Hotel Chelsea

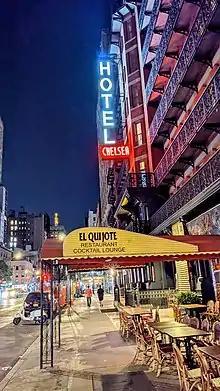
El Quijote and Hotel Chelsea at night in July 2022

BD Hotels took over the hotel's operation that July and began working to renovate 120 of the hotel rooms, as well as restoring or preserving the apartments of 51 existing tenants. At the time, the renovation was planned to be completed in 2018. SIR Chelsea LLC, led by Sean MacPherson, Ira Drukier, and Richard Born, bought the Chelsea Hotel in October 2016 for $250 million. MacPherson led additional renovations at the hotel, including restoration of artwork and design features, as well as new public areas like a bar and spa on the roof. To convince mayor Bill de Blasio to approve further changes, Drukier and Born sent tens of thousands of dollars to various funds for de Blasio. Bard's collection of paintings was sold off in 2017 after he died, and work was again halted that year when the city found high concentrations of lead in the dust. By then, two single room occupancy apartments remained in the Chelsea, and many tenants had temporarily relocated. Some of the hotel's original doors were removed and sold at auction in 2018.